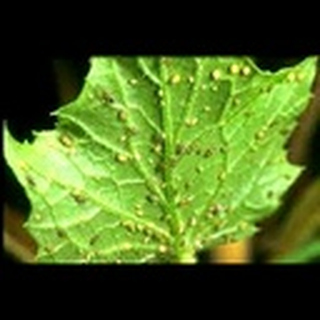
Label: cotton_aphids